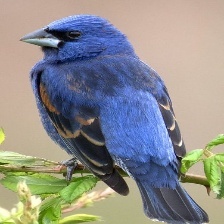
Species: BLUE GROSBEAK
Scientific name: PASSERINA CAERULEA